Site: brandenburg
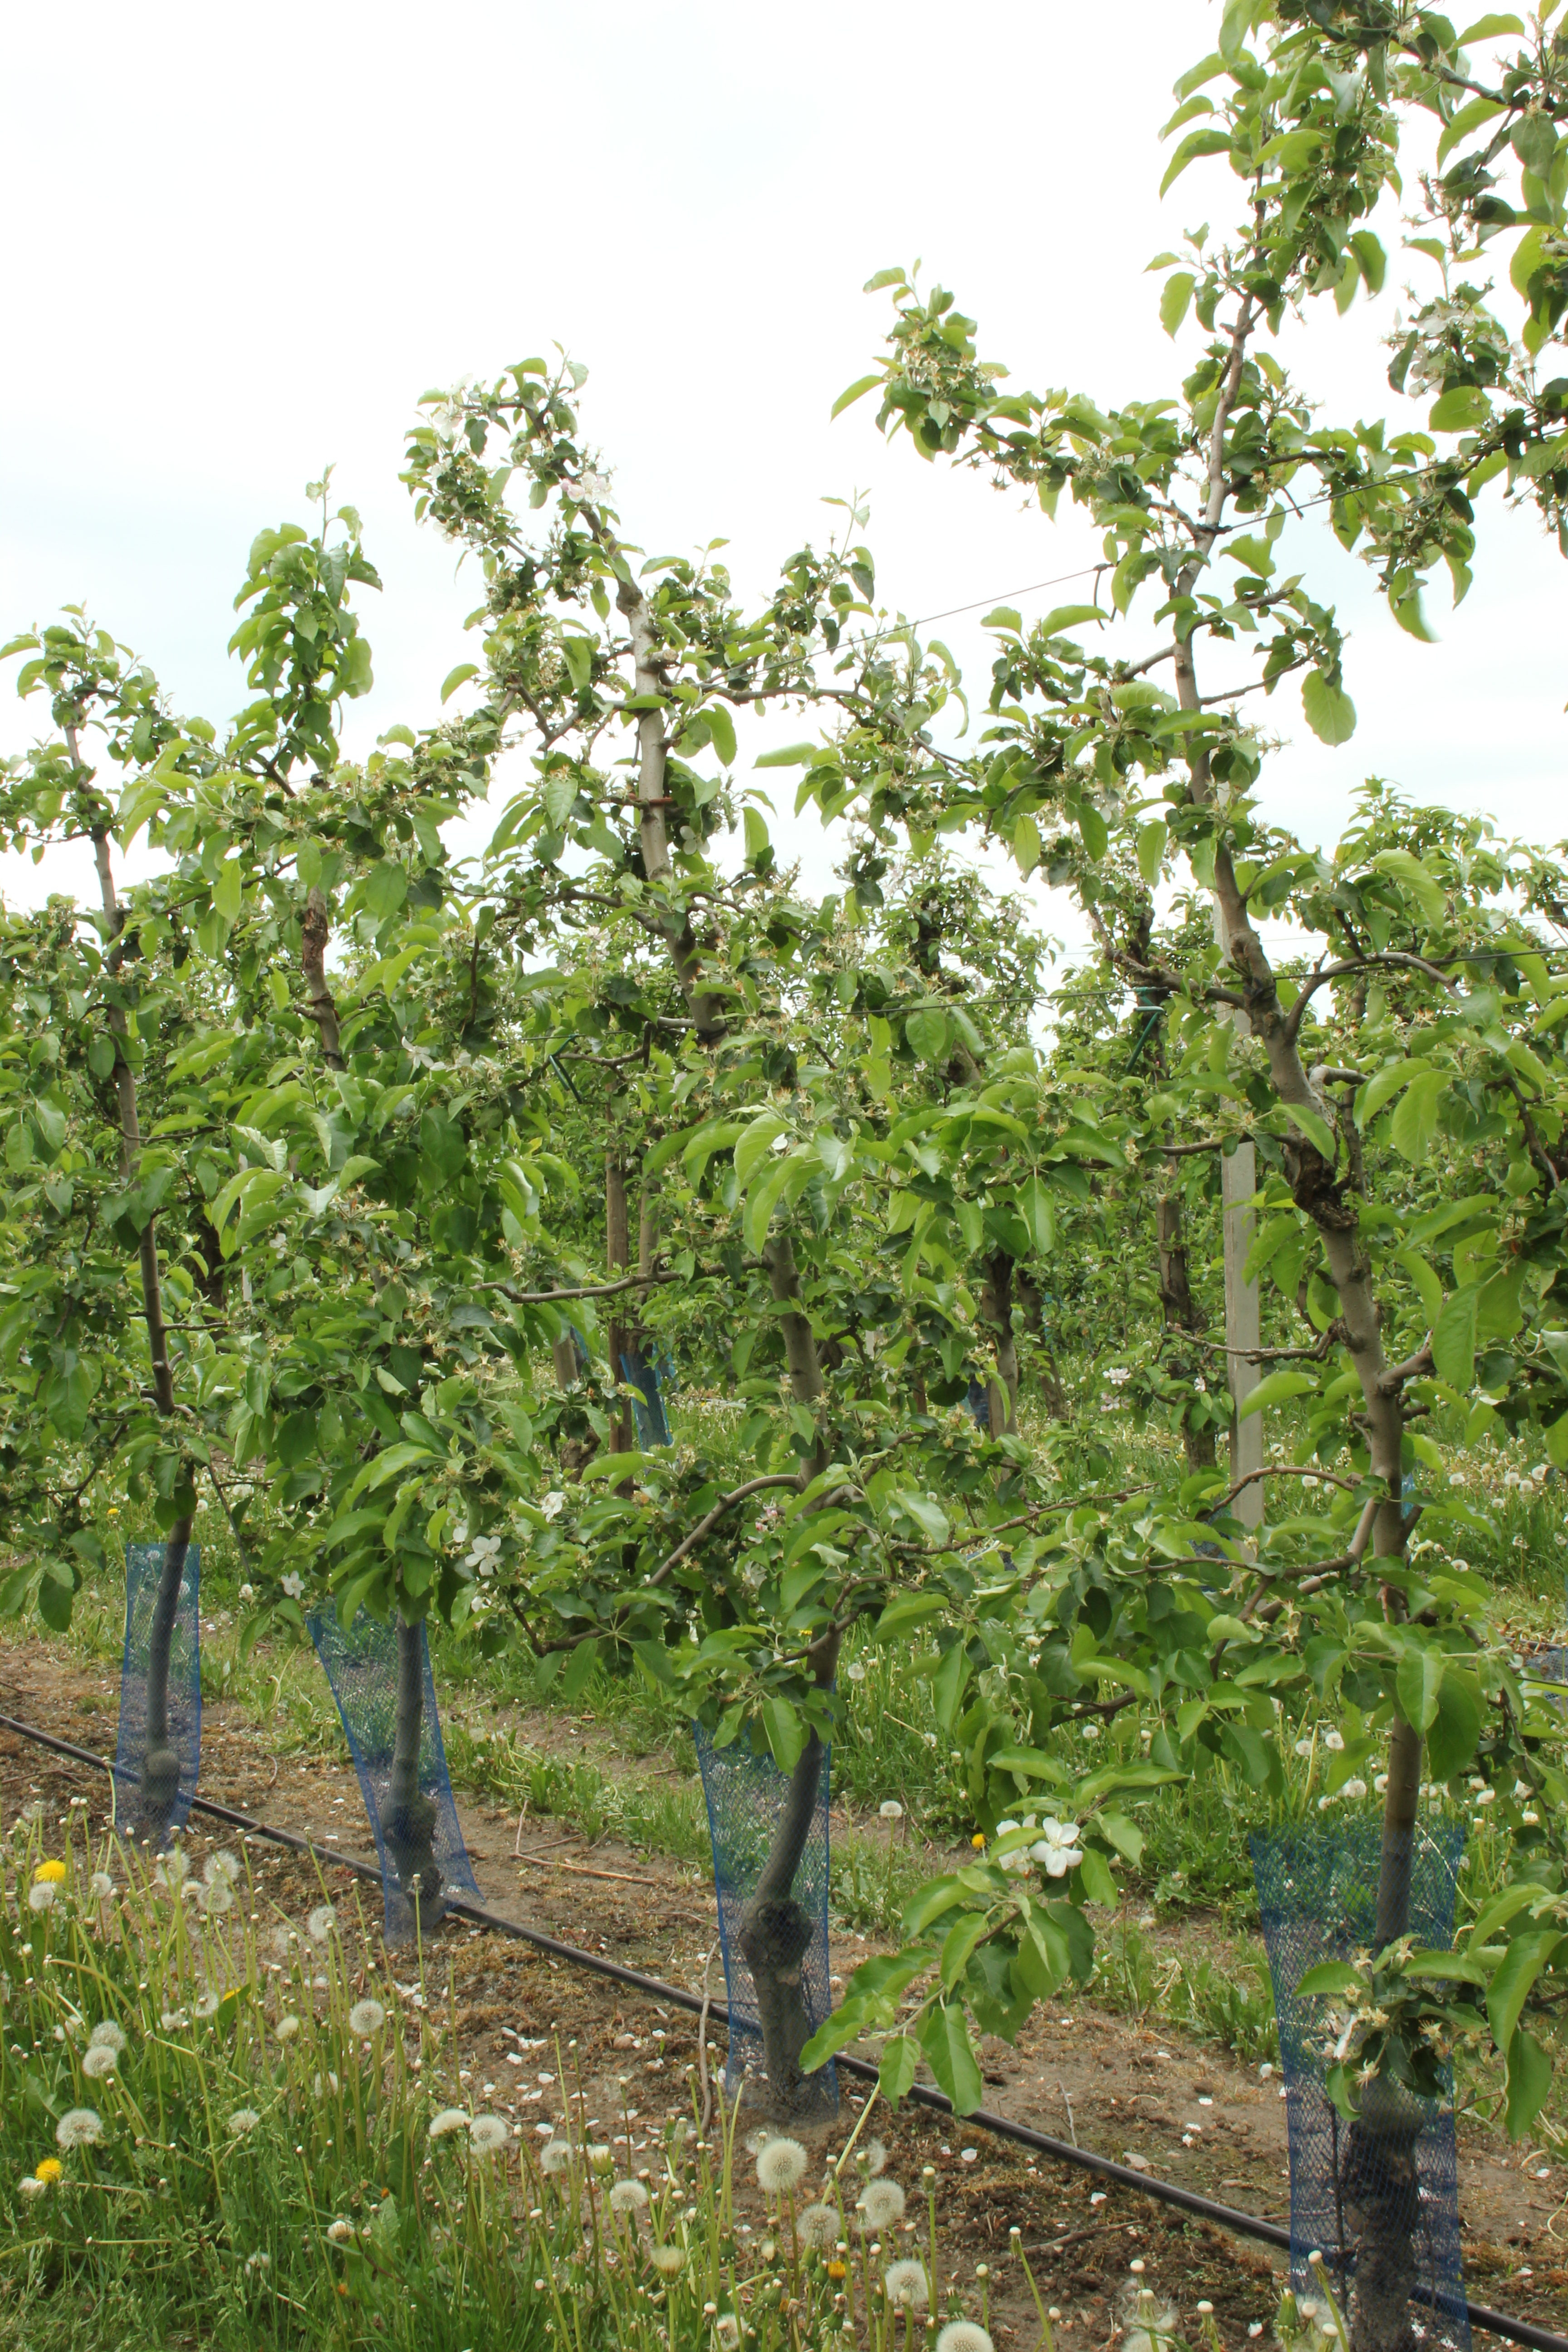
Growth stage (BBCH 67): Flowering